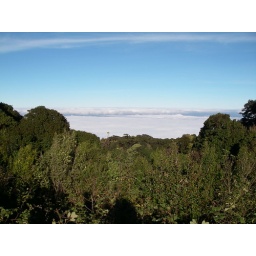
Above the clouds atop the highest mountain in Thailand